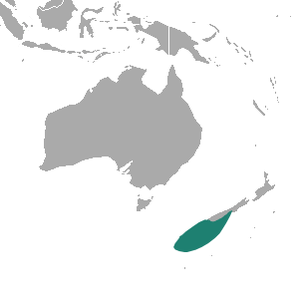
Le lion de mer de Nouvelle-Zélande est une espèce d'otaries, seule du genre Phocarctos.